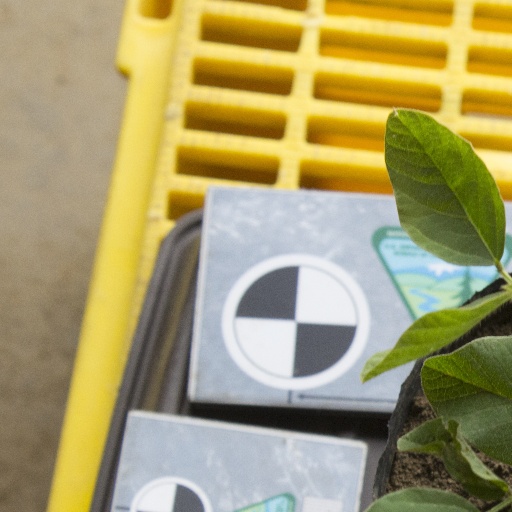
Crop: soybean